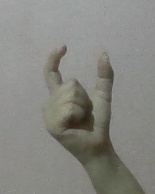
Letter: nun